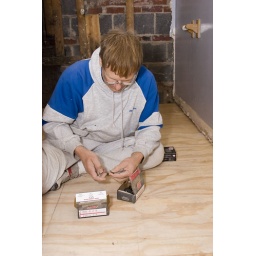
Replacing floor in bathroom